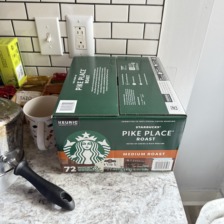
Label: no_baby_yoda